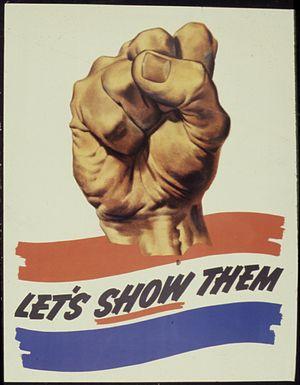
Le bellicisme est une idéologie renvoyant à la tendance à préconiser l'emploi de la force pour résoudre un litige, notamment dans les relations internationales.